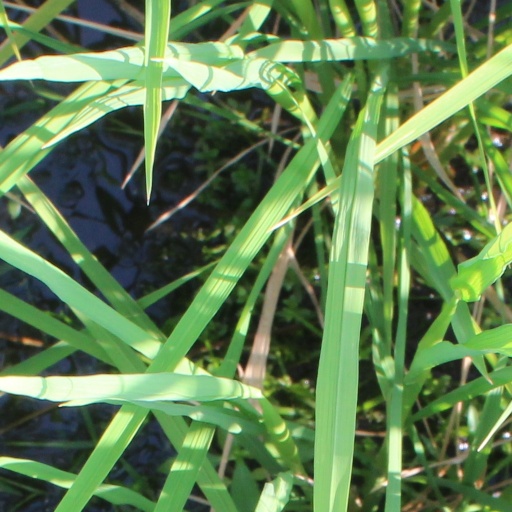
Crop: rice